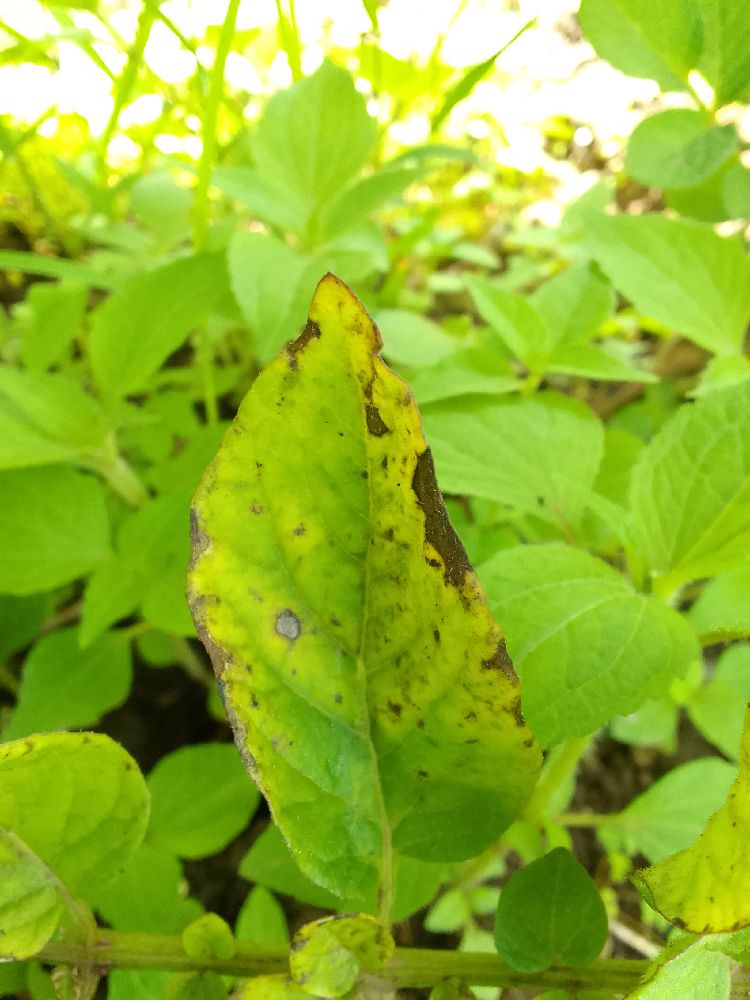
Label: Early blight